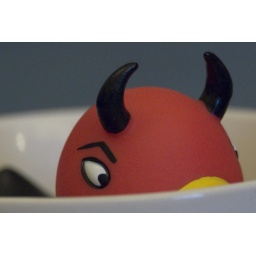
Devil duck in a cup